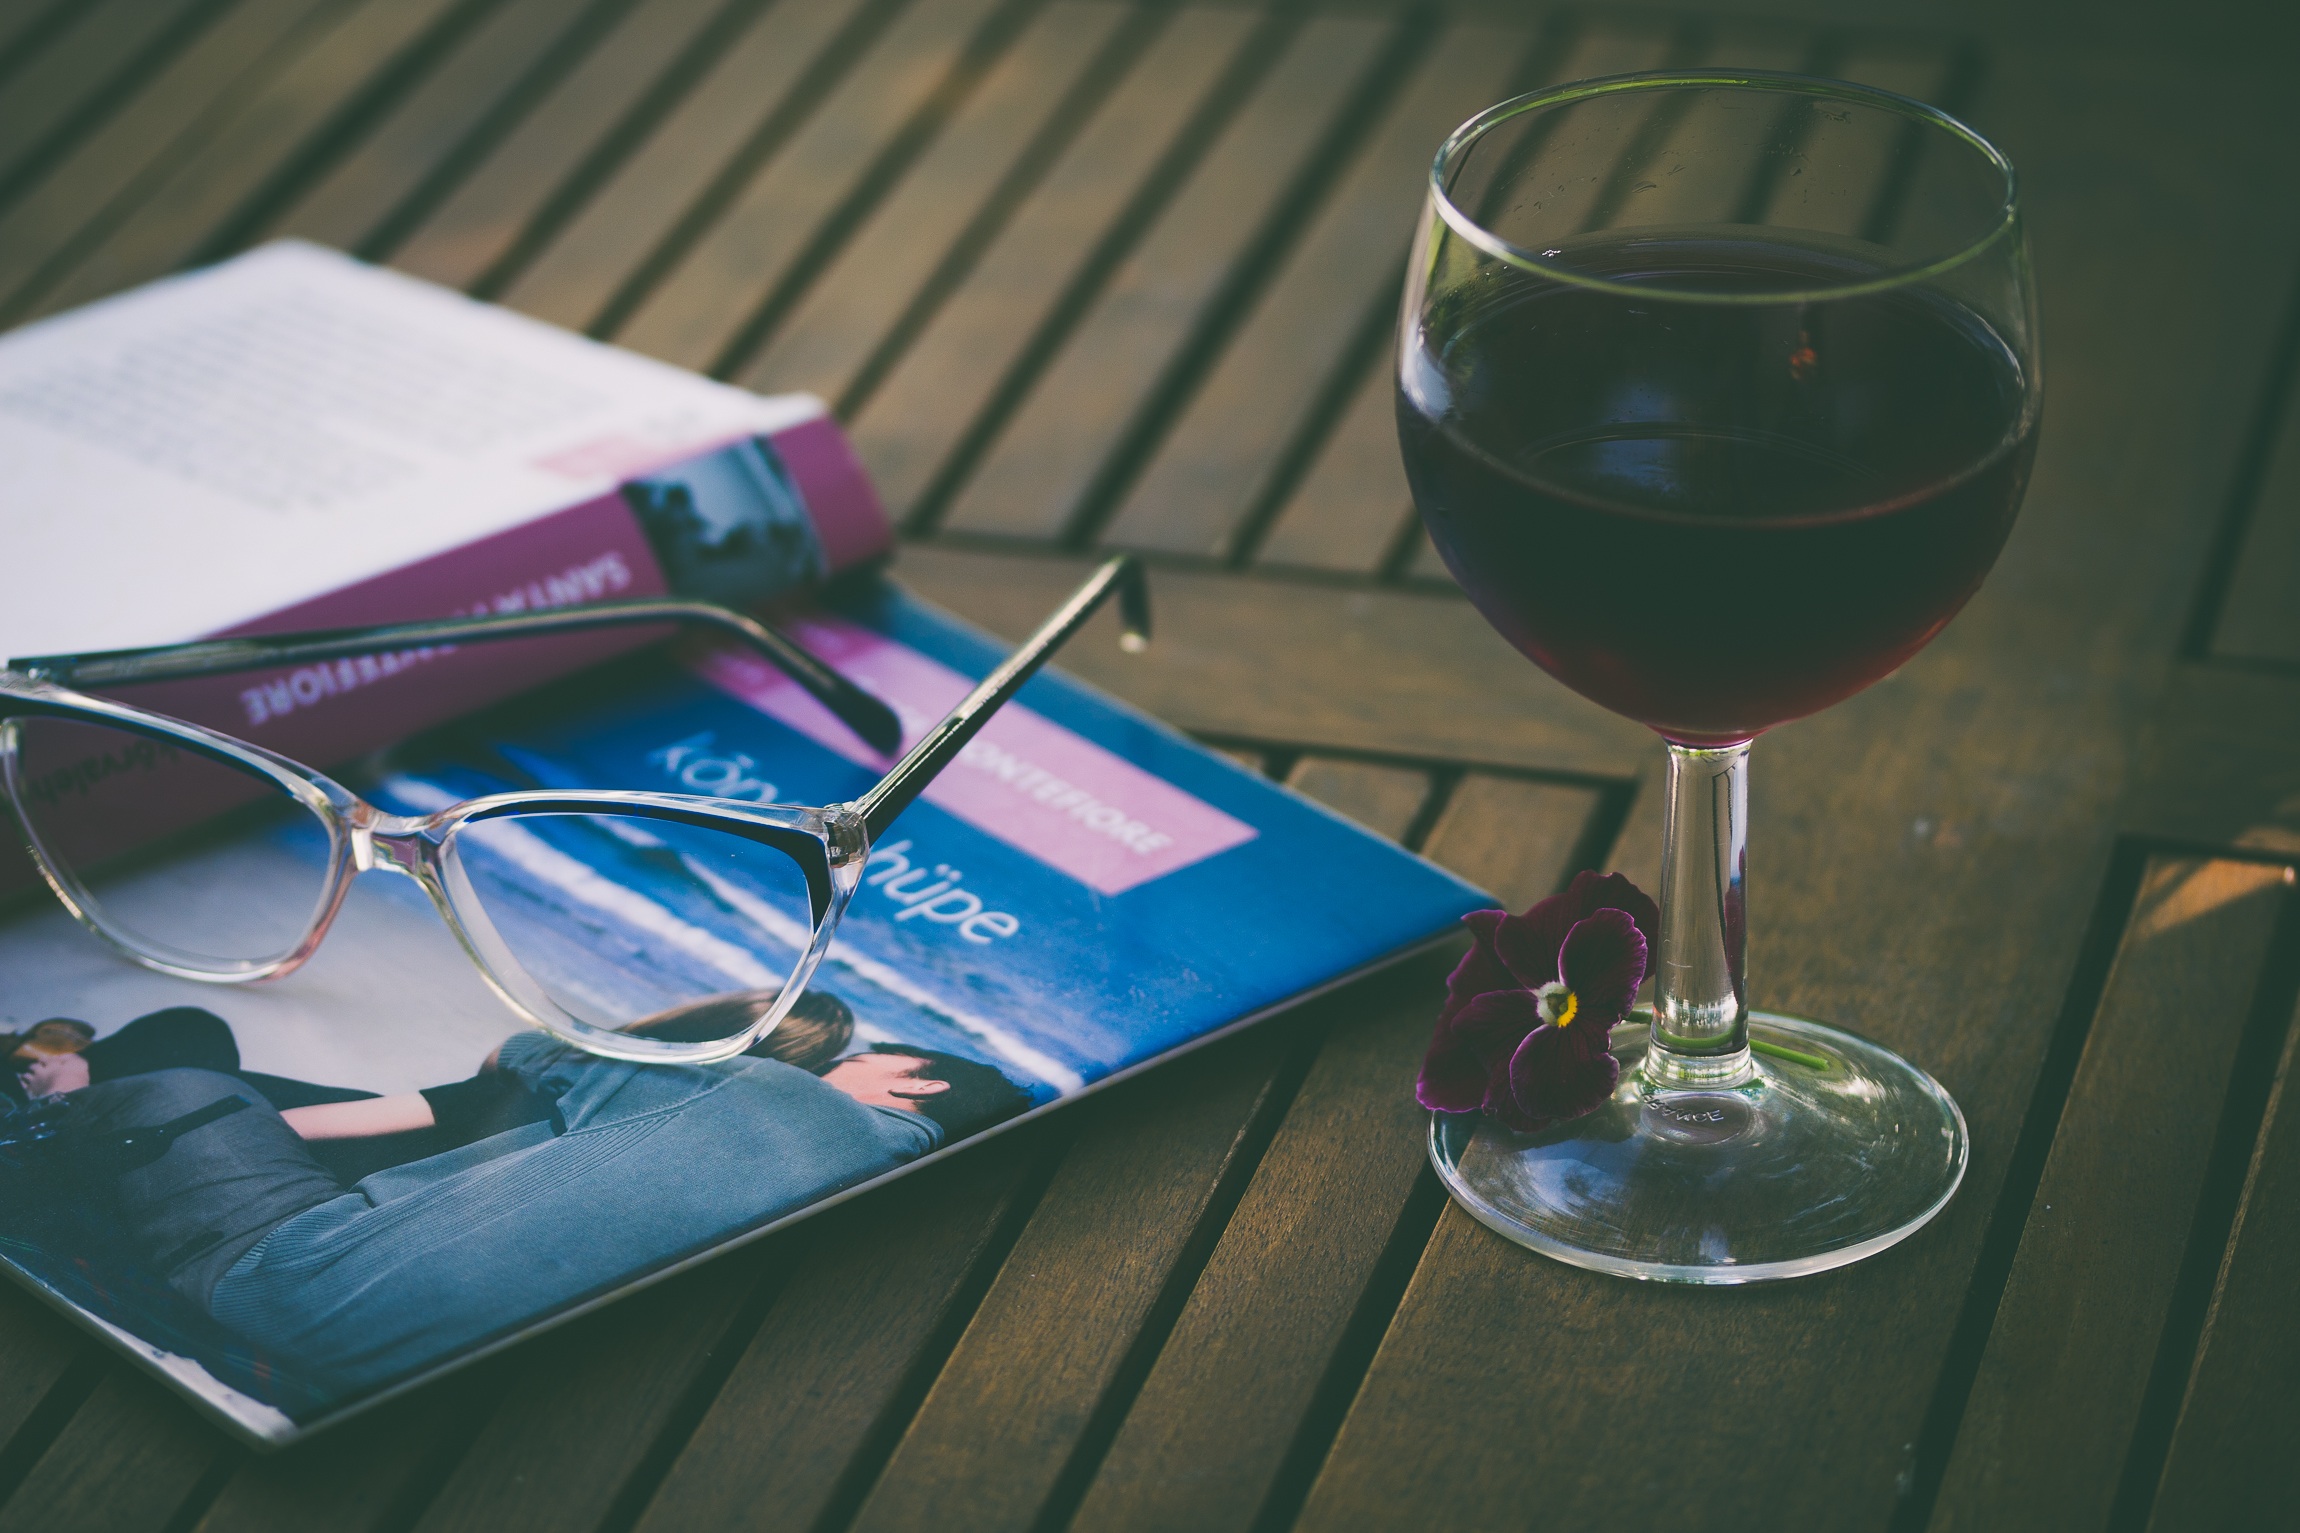
book, wine, glass, reading, color, drink, blue, wine glass, glasses, shape, stemware, vision care